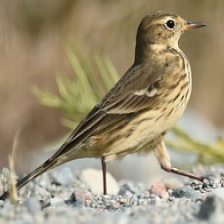
Species: AMERICAN PIPIT
Scientific name: ANTHUS RUBESCENS